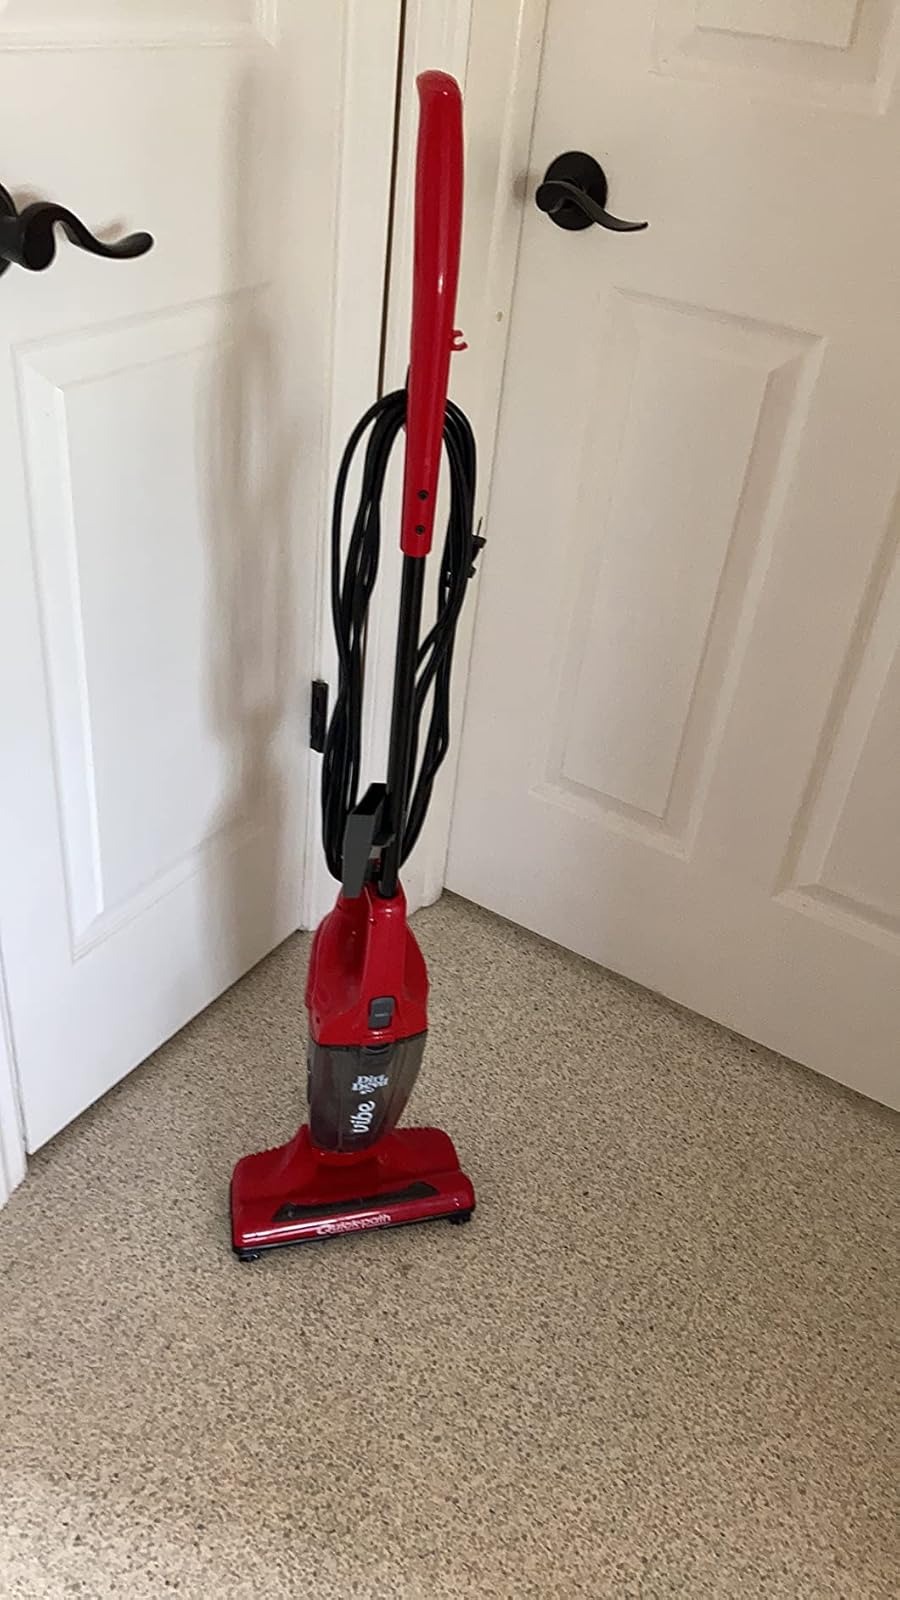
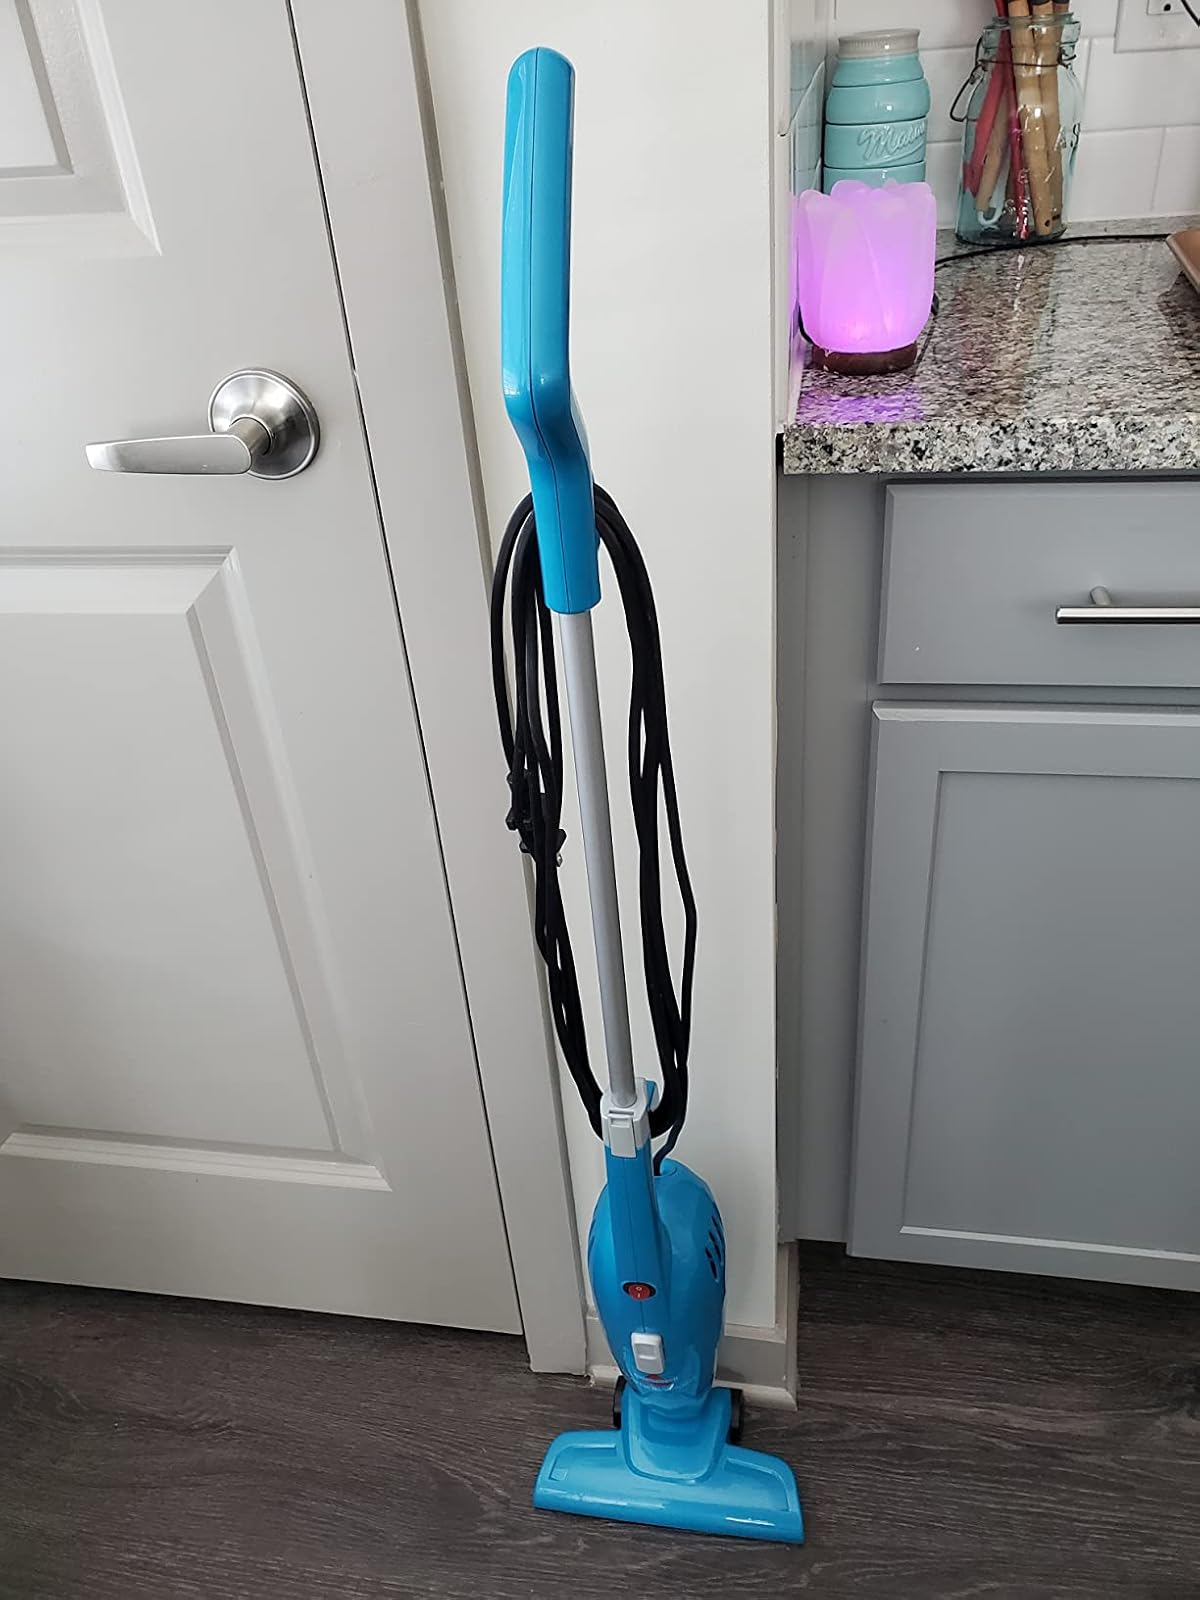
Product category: items_vacuum
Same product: no